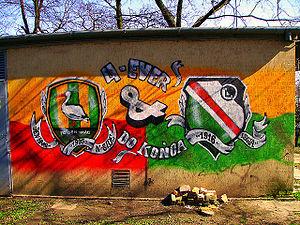
Graffiti célébrant l'amitié entre le Legia Varsovie (Pologne) et l'ADO La Haye (Pays-Bas), deux clubs de football. Camera: Pentax CORPORATION Pentax OPTIO 50L License on Flickr (2011-03-12): CC-BY-2.0 Flickr tags: warsaw, poland, legia, warszawa, ado, den, haag
Le Legia Varsovie est un club professionnel polonais de football basé à Varsovie et qui participe depuis de nombreuses années à l'Ekstraklasa, première division du pays. Renommé en Pologne mais aussi en Europe, le Legia est le club polonais qui a joué le plus de fois en Ligue des champions. Par le passé, il est notamment parvenu à se qualifier pour les demi-finales de la Coupe d'Europe des clubs champions en 1970, étant finalement éliminé par le Feyenoord Rotterdam. Vainqueur à quatorze reprises du championnat de Pologne, un record national partagé avec deux autres clubs, le Legia Varsovie compte aussi à son palmarès dix-neuf Coupes de Pologne, victoires qui le placent comme le spécialiste de la compétition, une Coupe de la Ligue et quatre Supercoupes de Pologne.